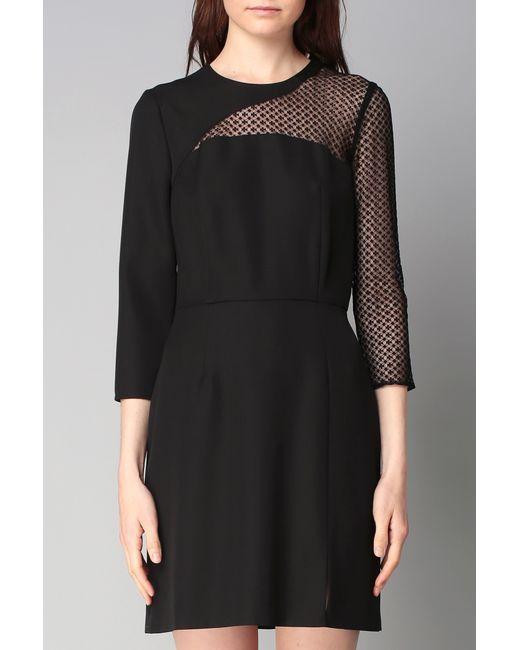
Schwarzes Midikleid im Netzdesign für Damen